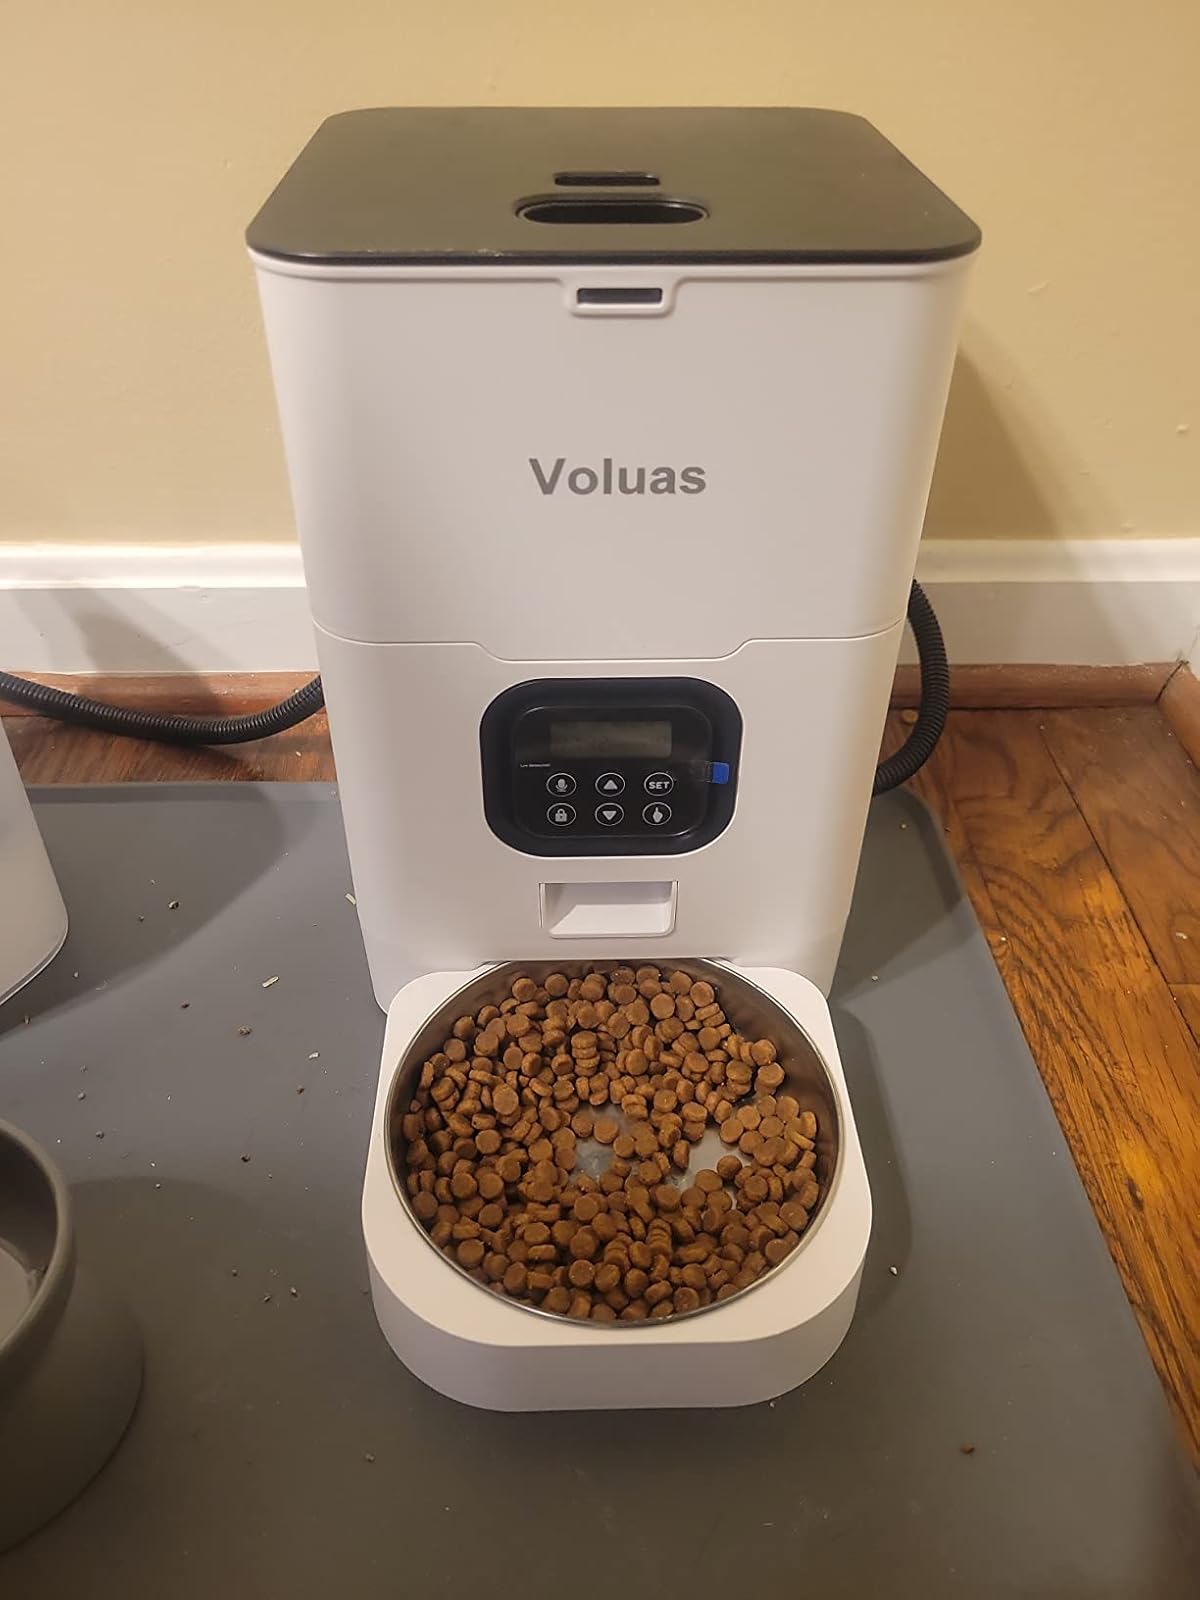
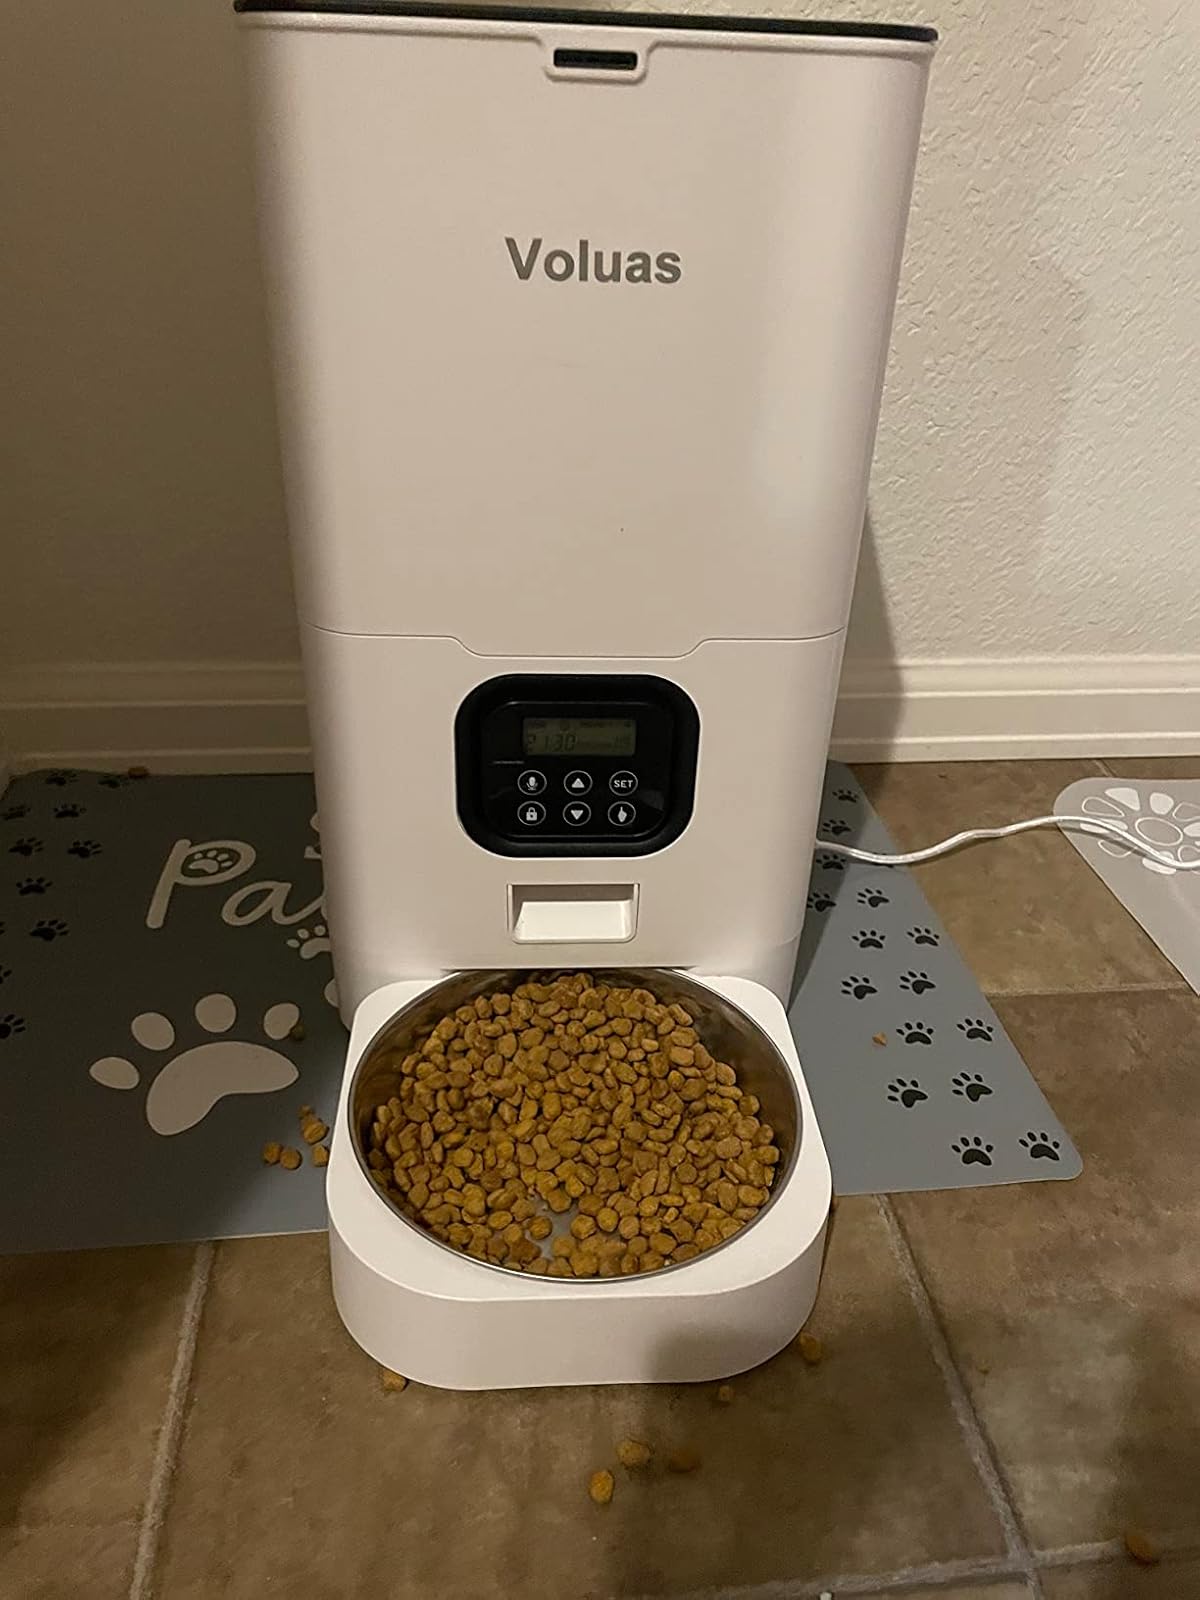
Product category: items_feeder
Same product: yes